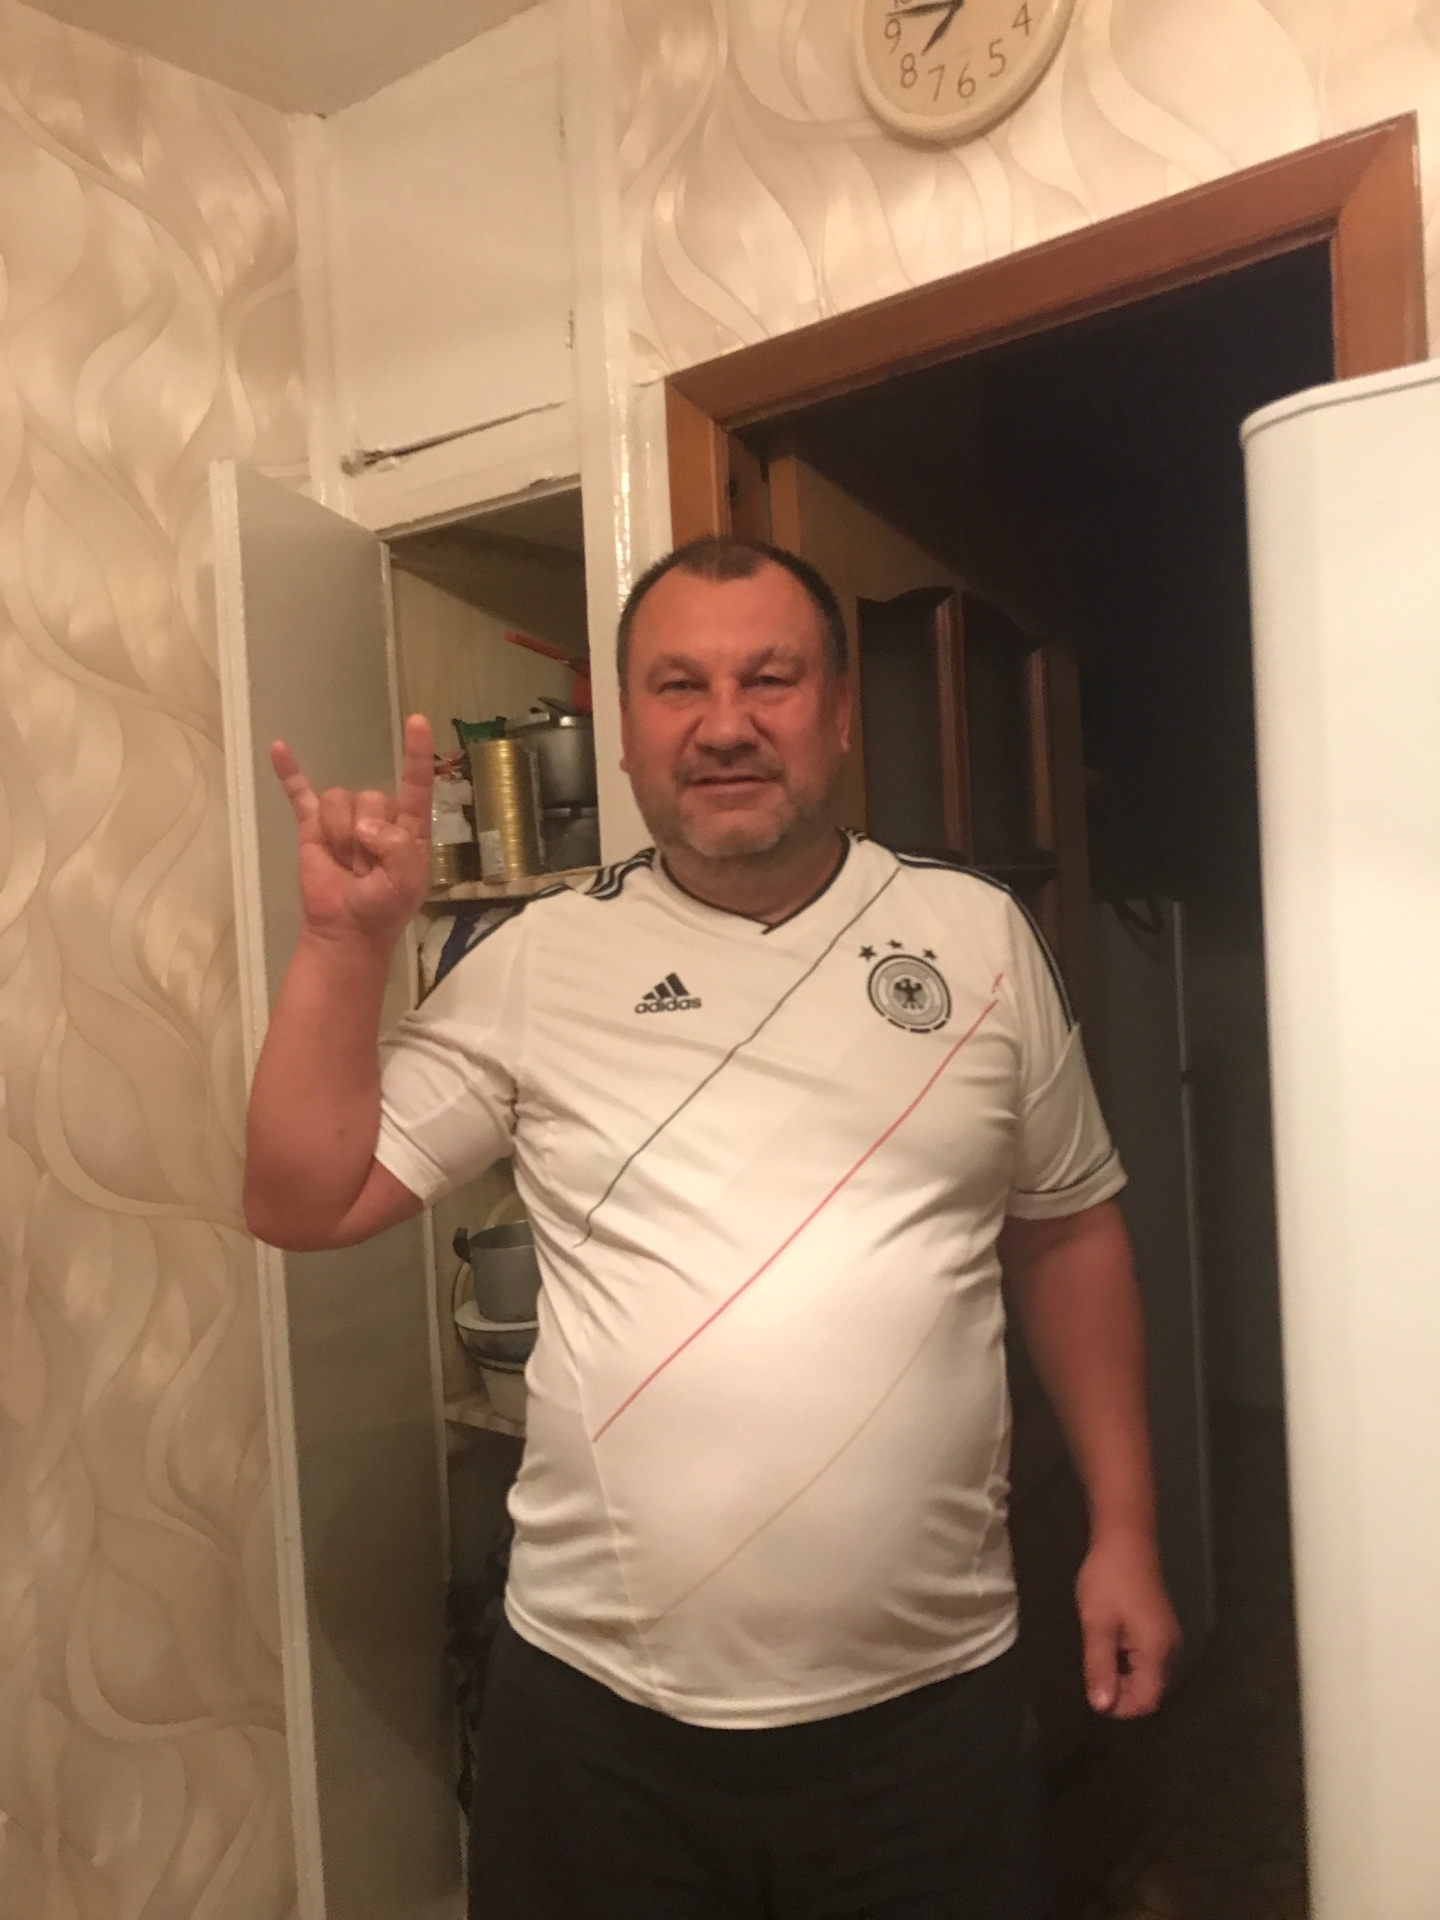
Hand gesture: rock